Aurora Ribero

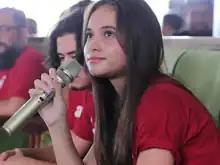
Ribero during the promotion of the "Asal Kau Bahagia"

In September 2019, Ribero starred in a big screen film "Warkop DKI Reborn 3", a new version of "Warkop DKI Reborn" which is presented with a new cast line-up. She was lined up as the female lead or called Warkop Angel to play a character named Aisyah. In the same month, she starred in a web series for the first time. She was lined up to star in the original Vidio web series "Heart", which was adapted from the 2006 Indonesian film with the same title. Ribero plays the character Luna which in the film version is played by Acha Septriasa.